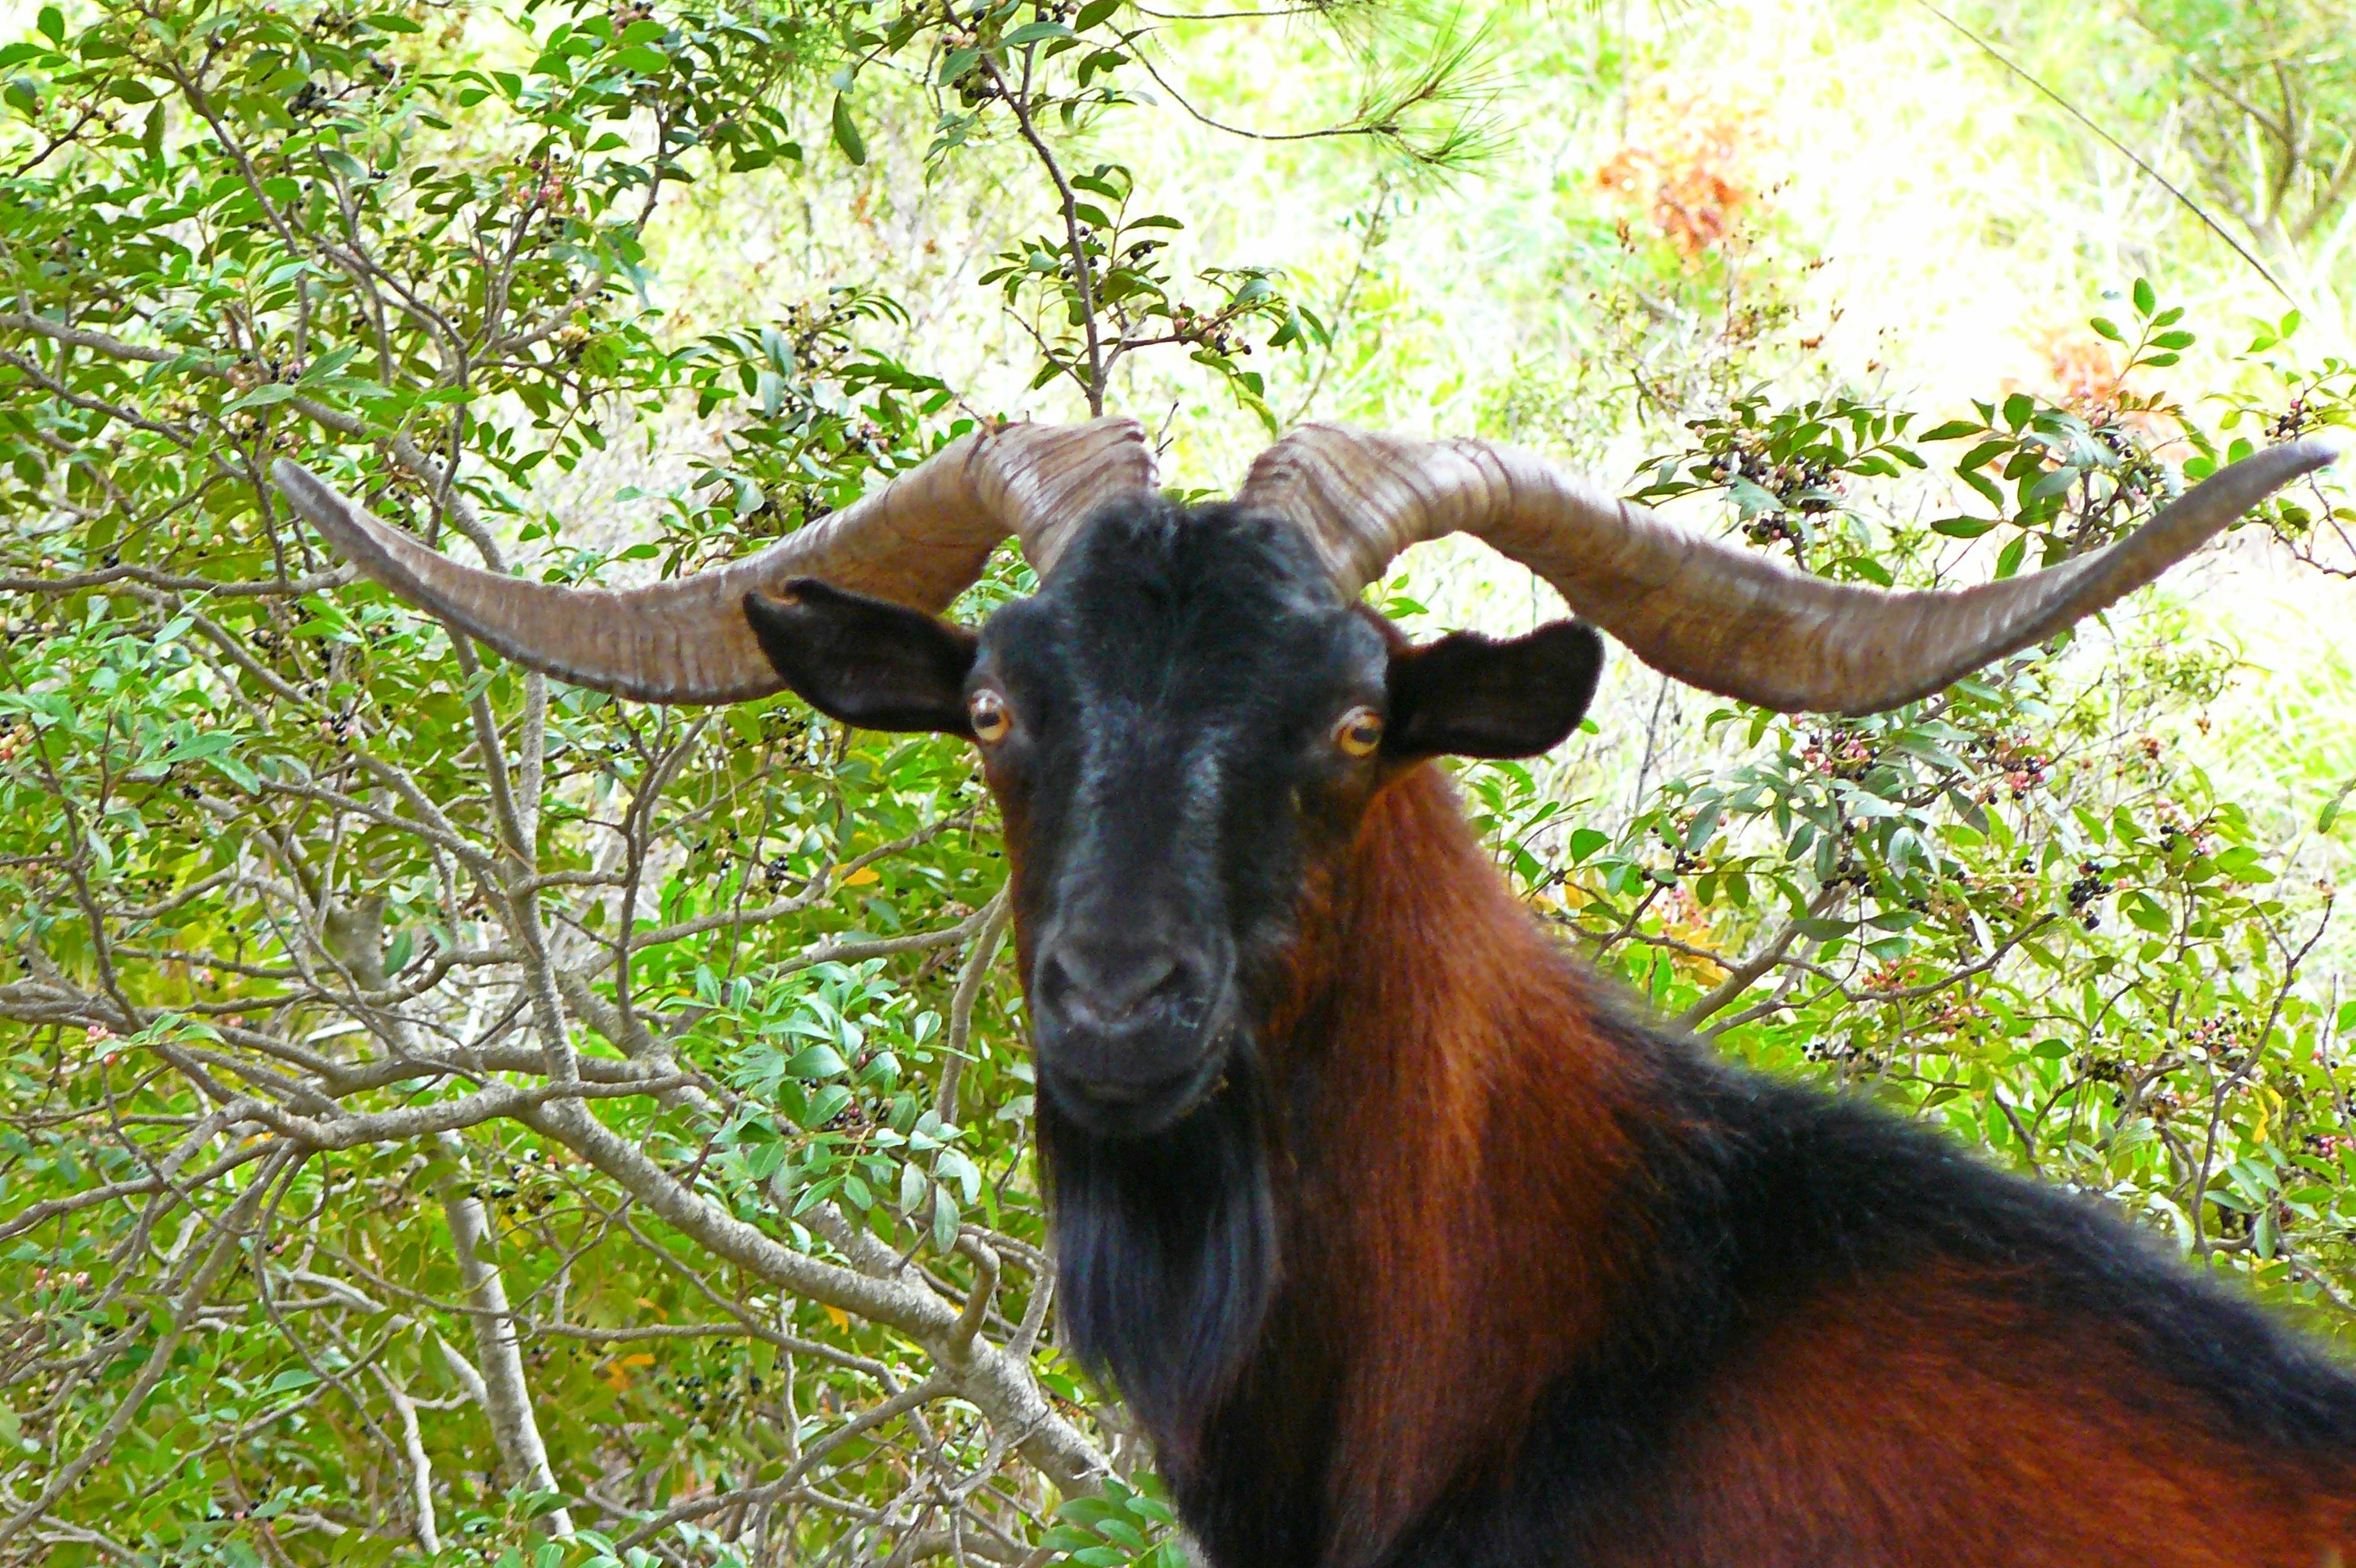
nature, animal, wildlife, wild, goat, horn, fur, pasture, mammal, fauna, wild goat, goats, head, vertebrate, mallorca, horns, animal world, animal portrait, herbivores, billy goat, cattle like mammal, cow goat family